Hulchul (1995 film)

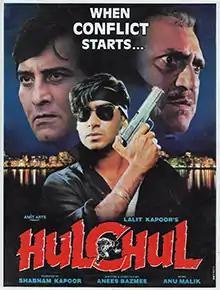
Promotional Poster

Hulchul (English: Chaos) is a 1995 Indian Hindi-language action thriller film directed and written by Anees Bazmee. It stars Vinod Khanna, Ajay Devgn, Kajol, Ronit Roy, Amrish Puri and Kader Khan in the lead roles. It was the first of many collaborations between future husband and wife Devgn and Kajol.